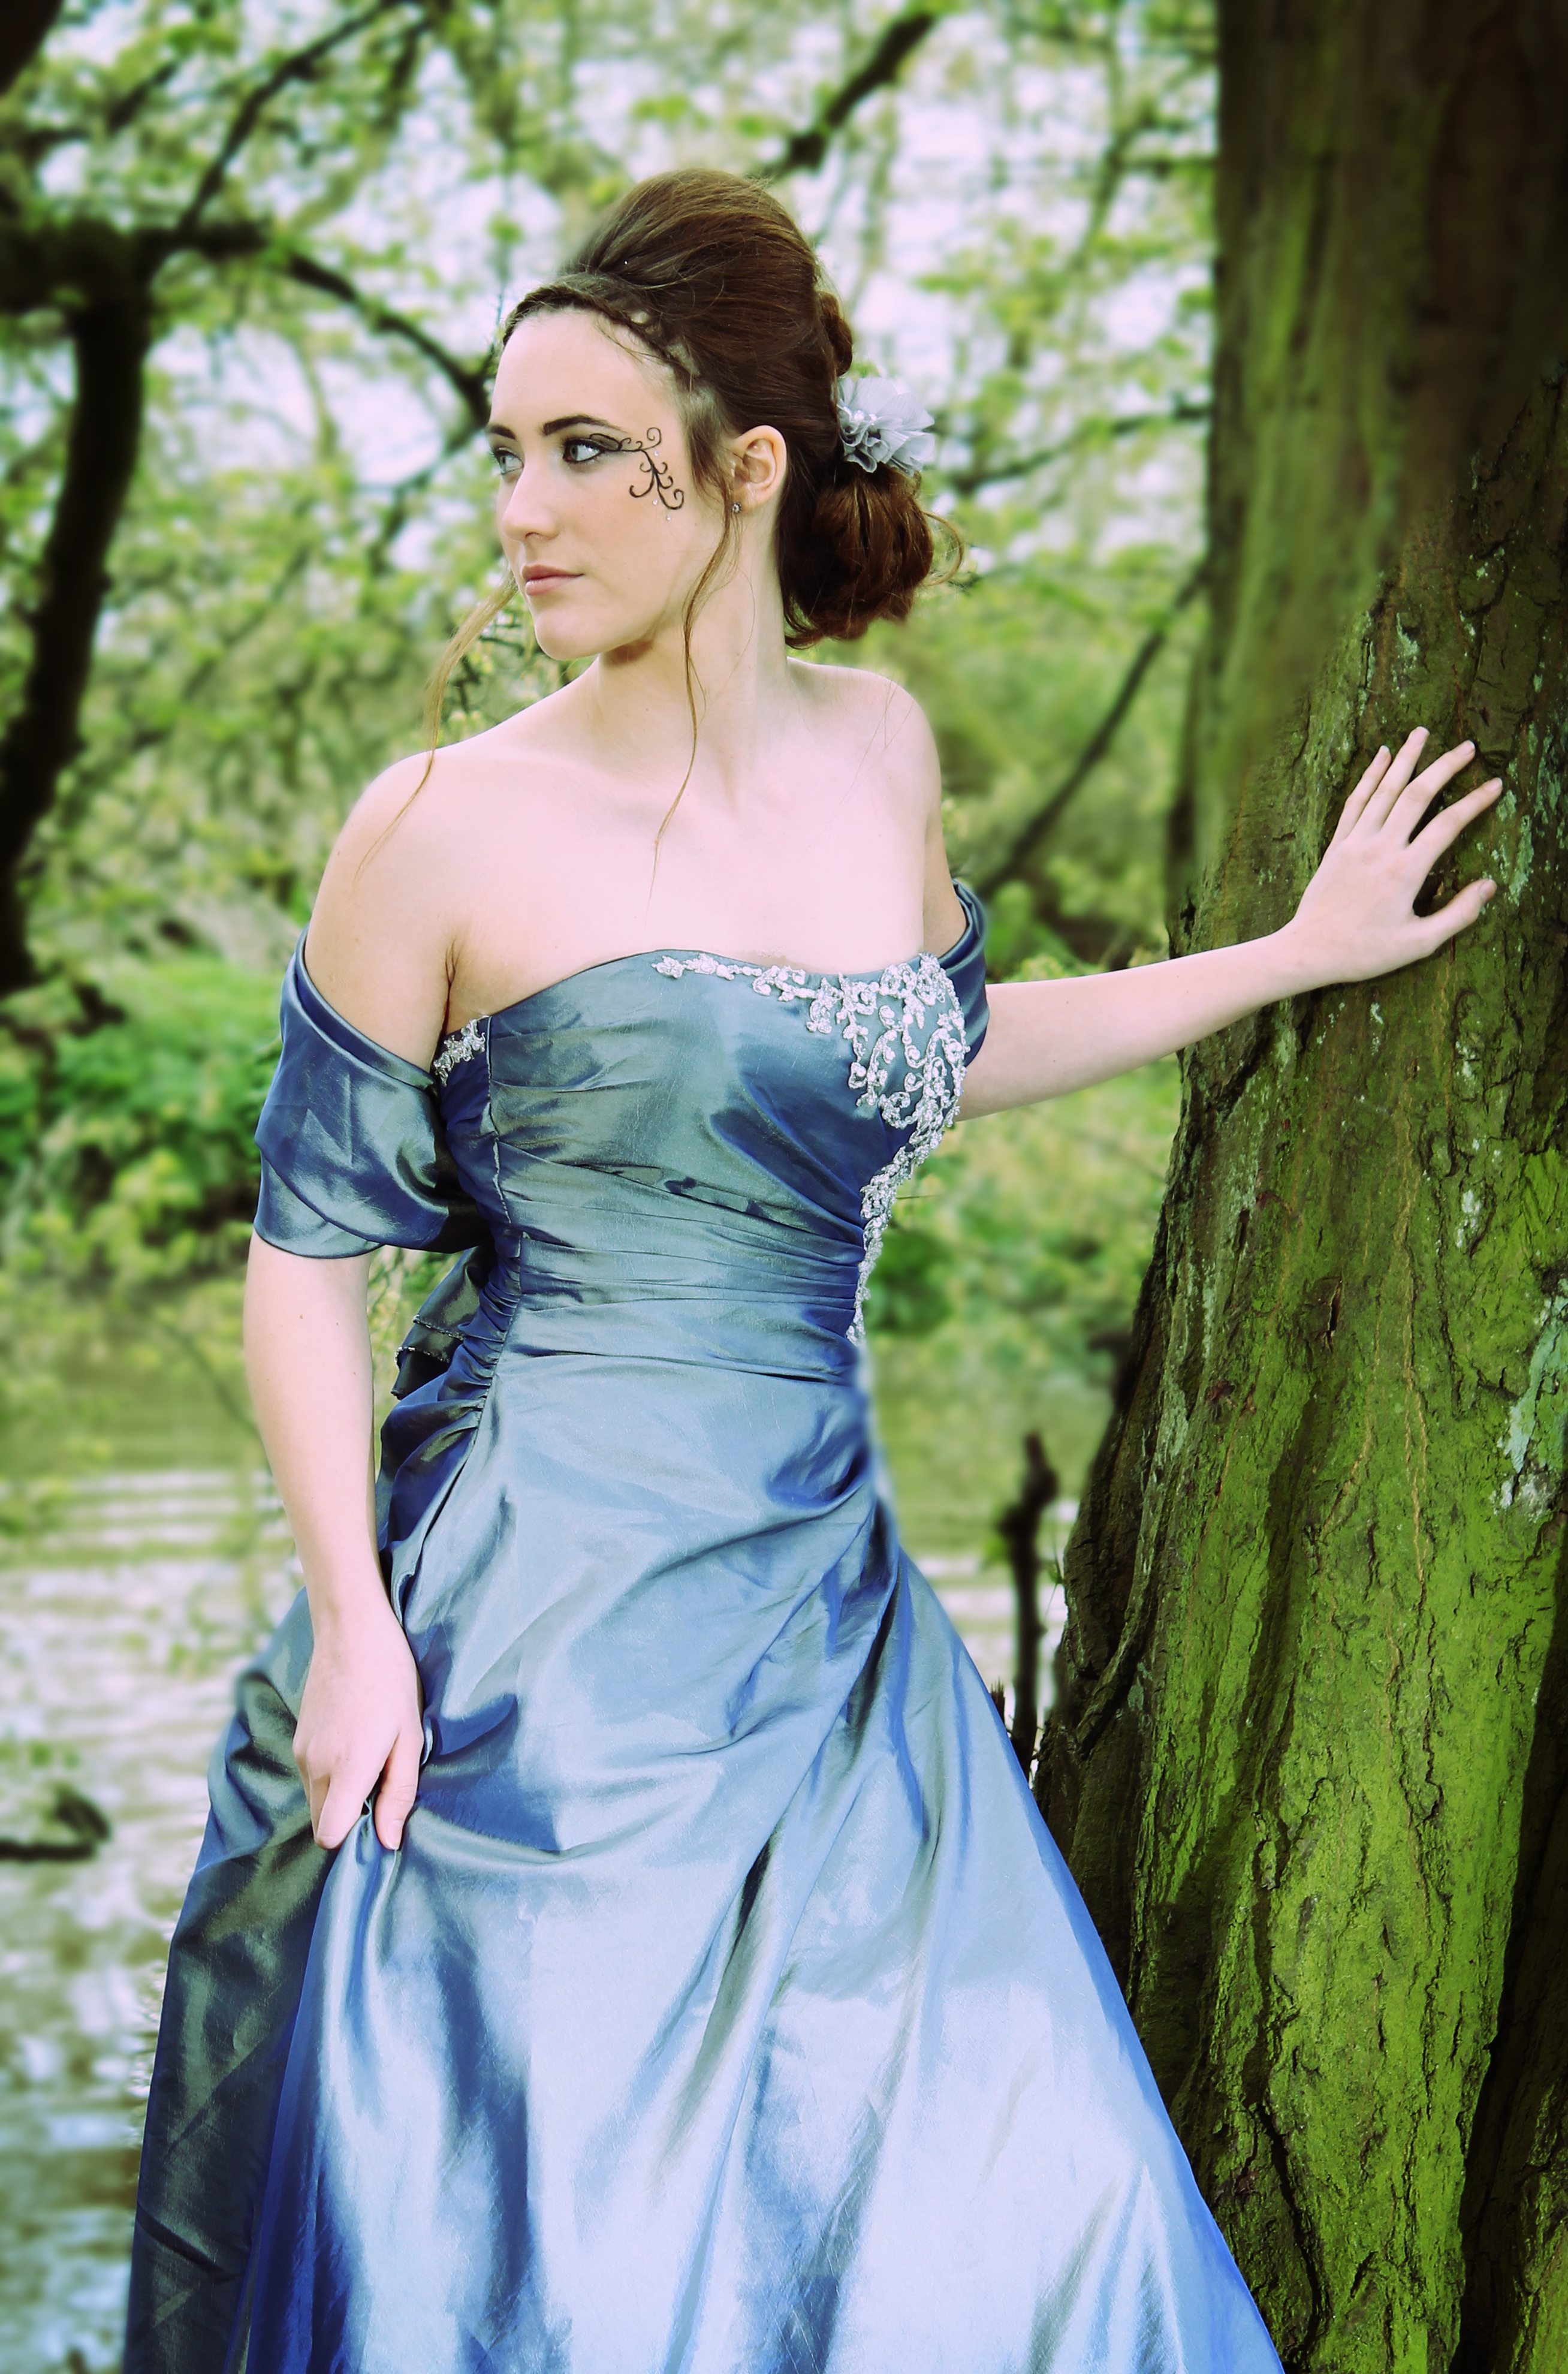
woman, hair, photography, portrait, model, spring, green, fashion, blue, clothing, lady, wedding dress, bride, dress, women, beauty, prom, gown, bridesmaid, photo shoot, portrait photography, bridal clothing